Premiership of Keir Starmer

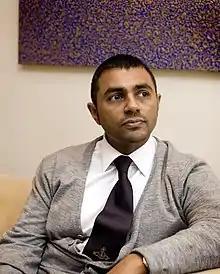
Waheed Alli, Baron Alli pictured in 2010

The 2024 State Opening of Parliament outlined 39 pieces of legislation that Labour proposed to introduced in the months ahead, including bills to renationalise the railways, to strengthen the rights of workers, tackle illegal immigration, reform the House of Lords and undertake a programme to hasten the delivery of "high quality infrastructure" and housing. In addition, a number of bills proposed by Sunak's Conservative administration were also included, particularly the Tobacco and Vapes Bill, which had appeared in the 2023 King's Speech, but had been abandoned after the election was called.